Ingvald Eidsheim

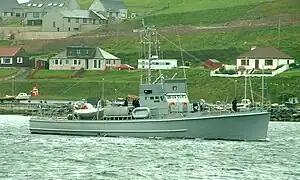
HNoMS "Hitra", Eidsheims old ship, in Scalloway, Shetland June 2003

Ingvald Olsen Eidsheim DSO, DSC (born 27 November 1909 in Hosanger, died 23 February 2000) was a Norwegian sailor and war hero. He joined the Shetland bus as the commander of "Hitra". He conducted 43 trips to Norway.